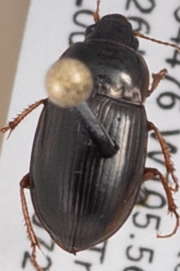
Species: Amara quenseli
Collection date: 2022-07-26
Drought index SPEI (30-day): -0.05
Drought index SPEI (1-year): -0.966
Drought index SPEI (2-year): -1.19